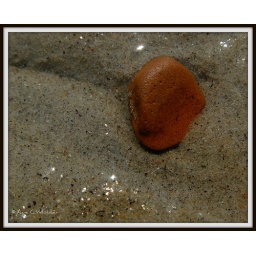
This small stone was on the beach where waves would wash over it. The mika in the sand is sparkling.